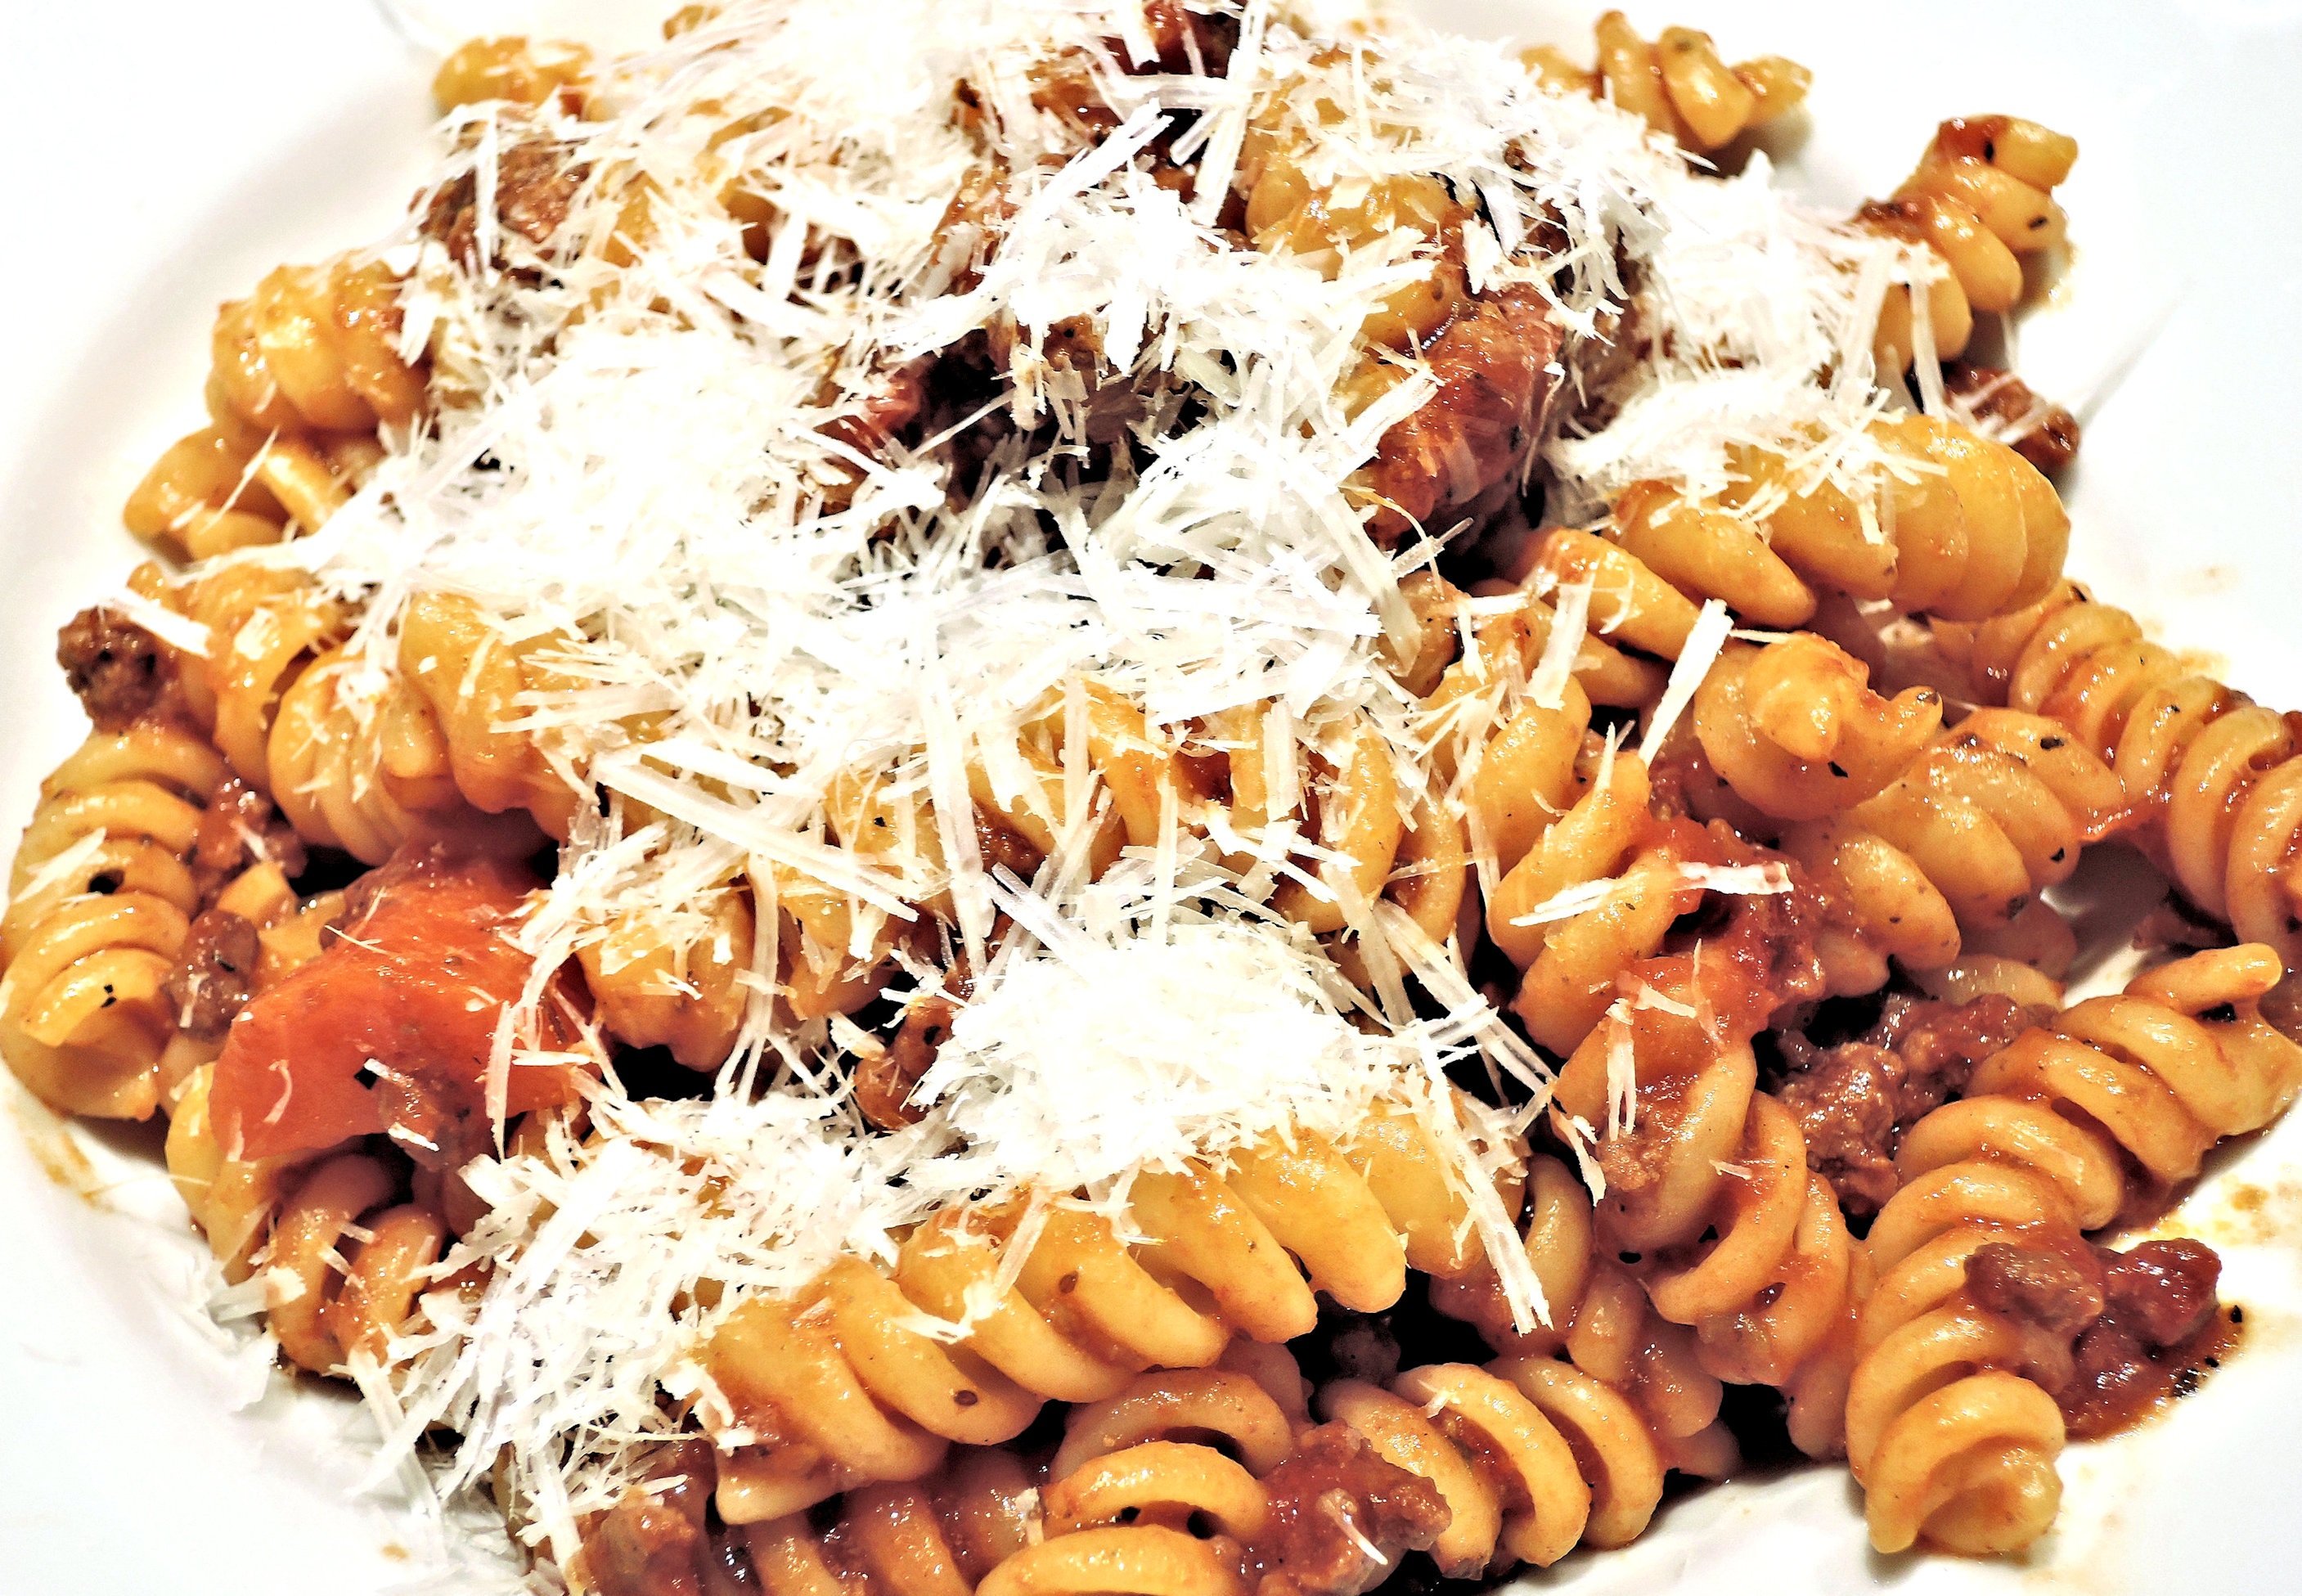
dish, food, produce, cuisine, pasta, cheese, fusilli, spaghetti, italian food, carbonara, fusilli pasta, ragu meat sauce, european food, bucatini, pici, rotini